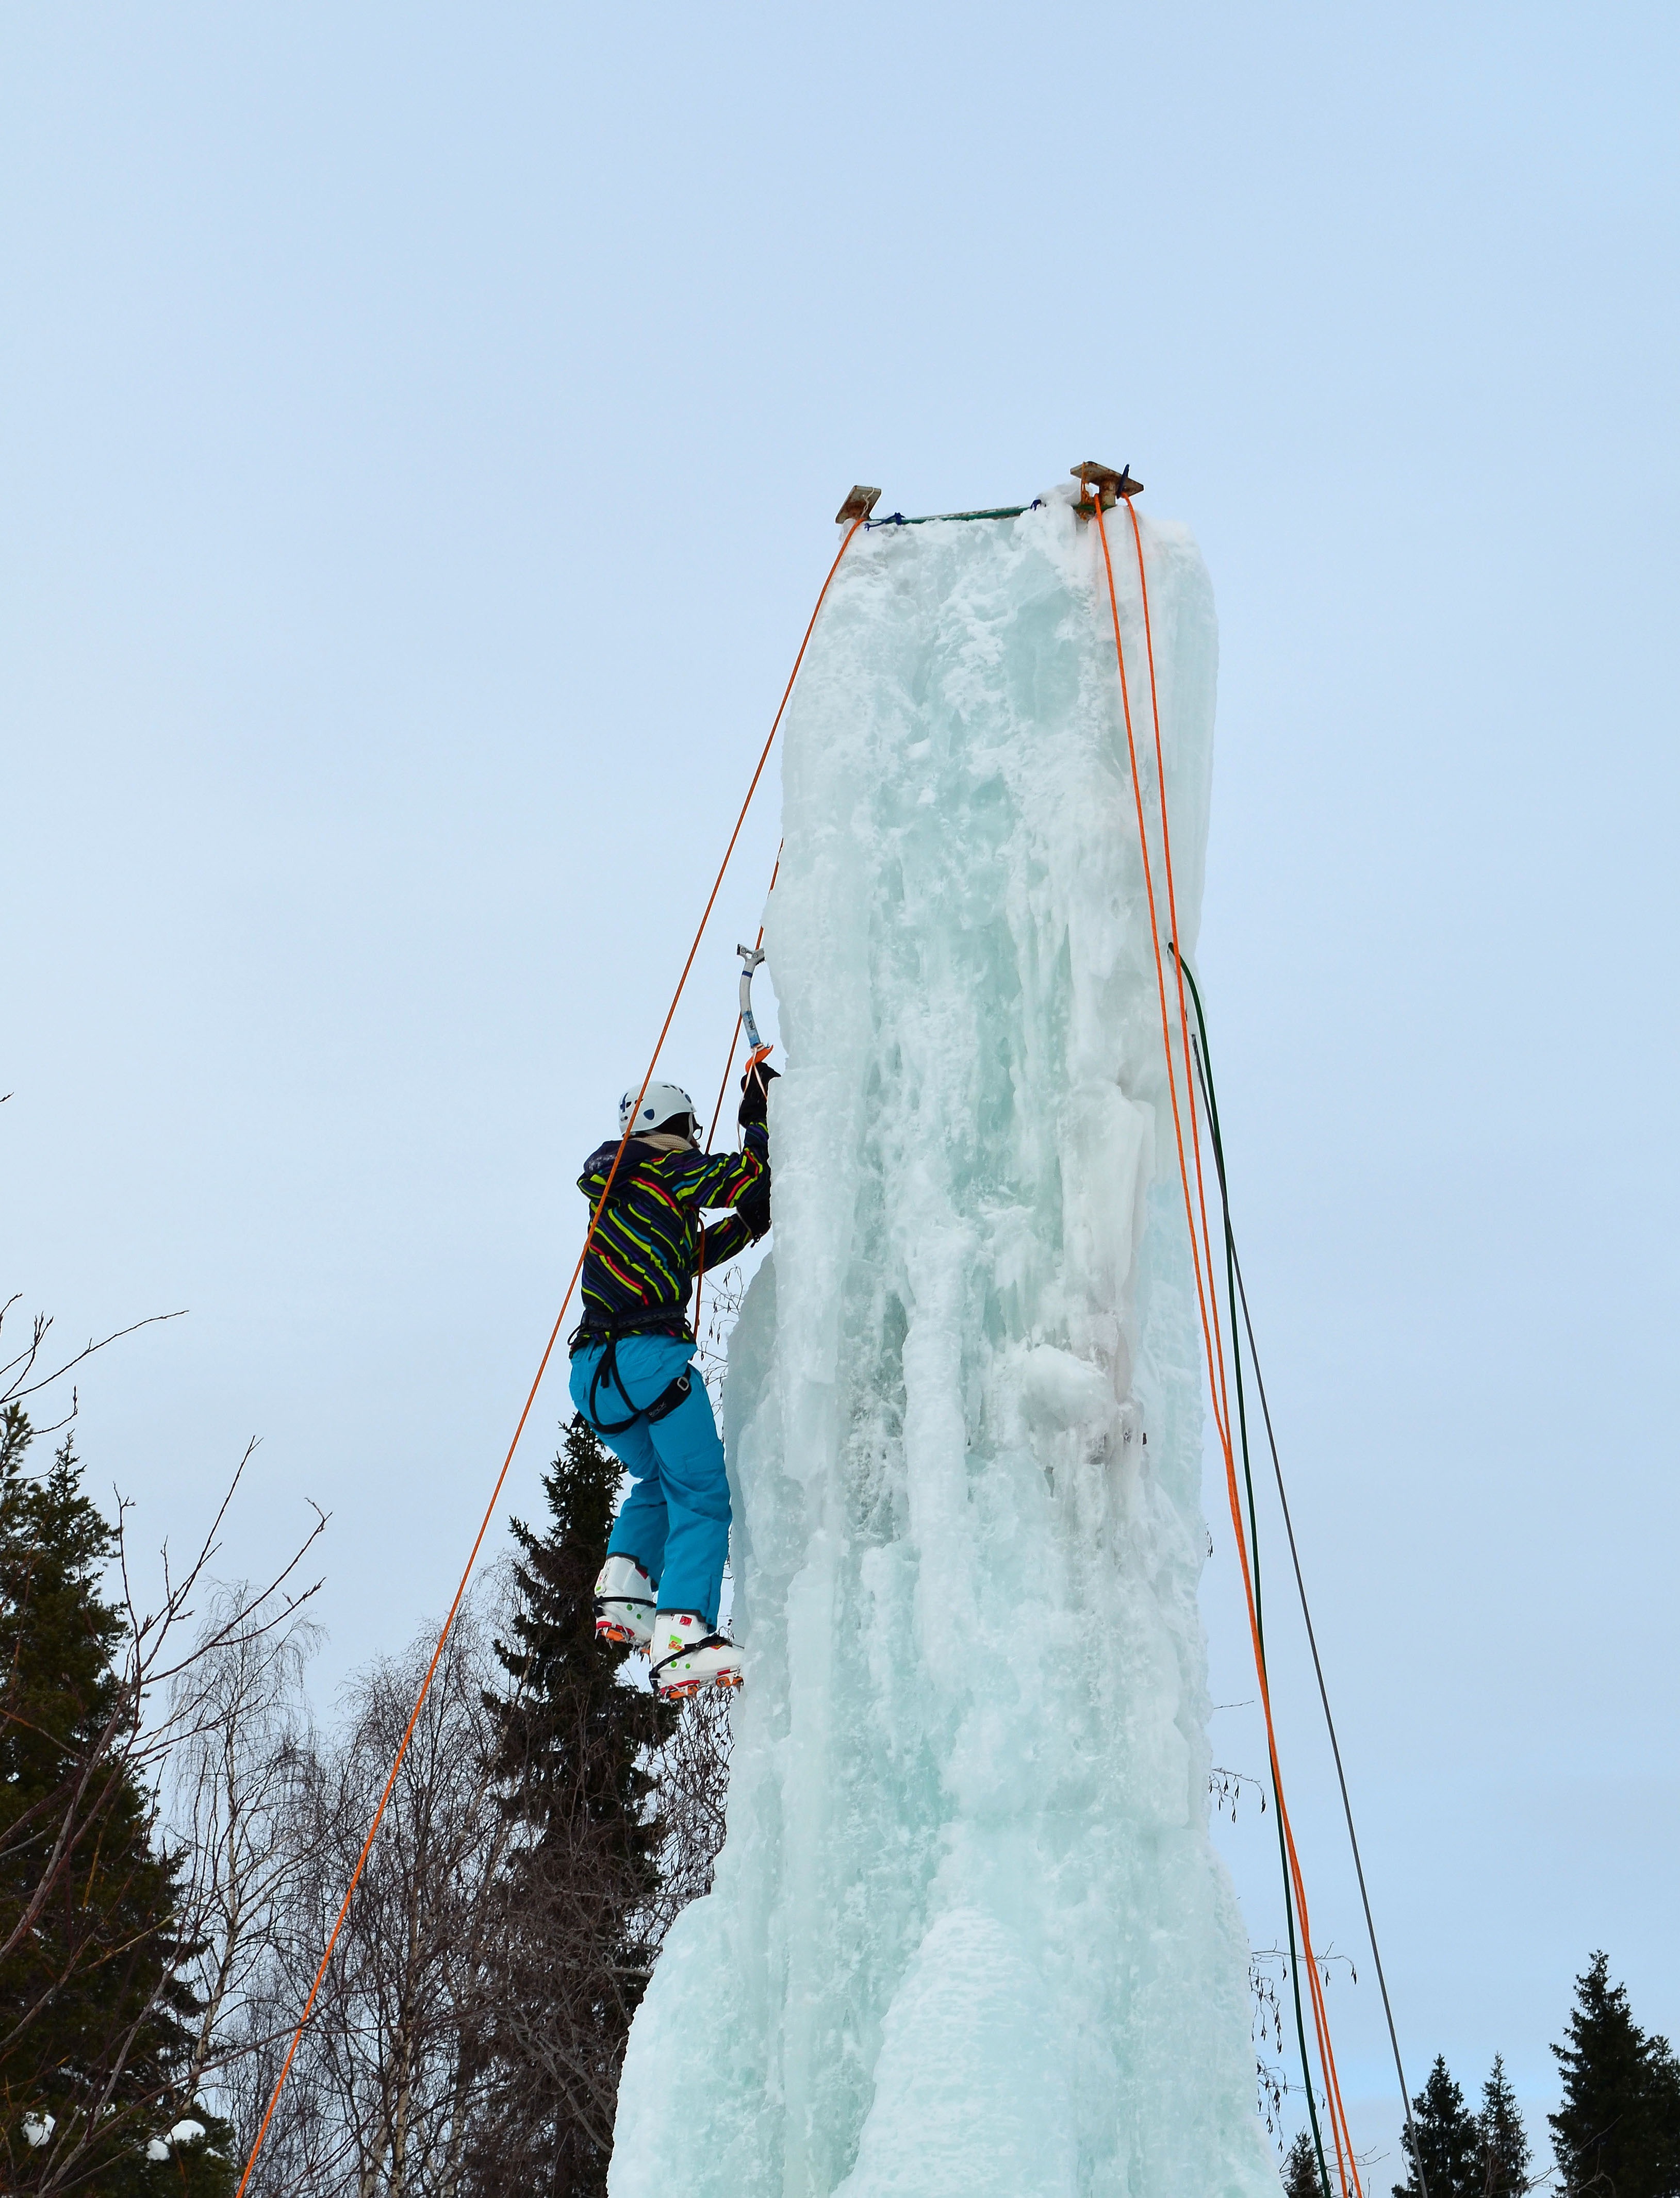
snow, winter, adventure, ice, training, climbing, extreme sport, climb, mountaineering, sports, abseiling